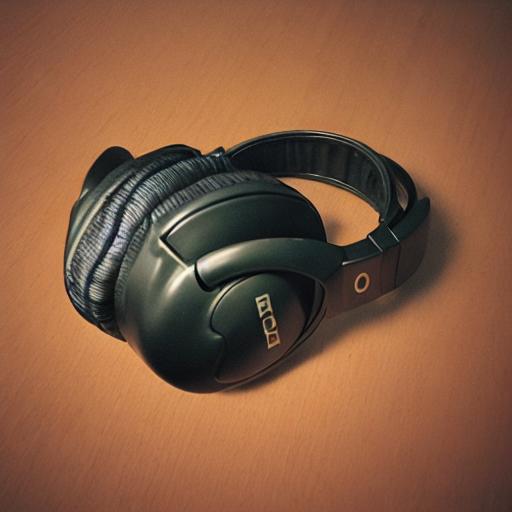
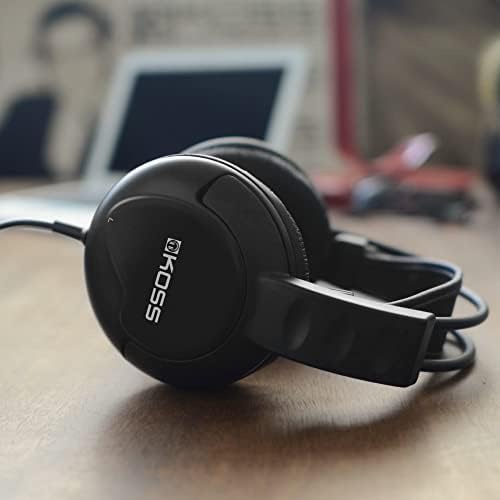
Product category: headphones
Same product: no